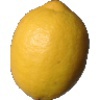
Label: Lemon 1